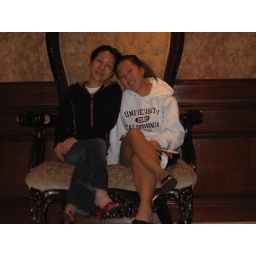
me and mom in a huge chair at silver legacy in reno